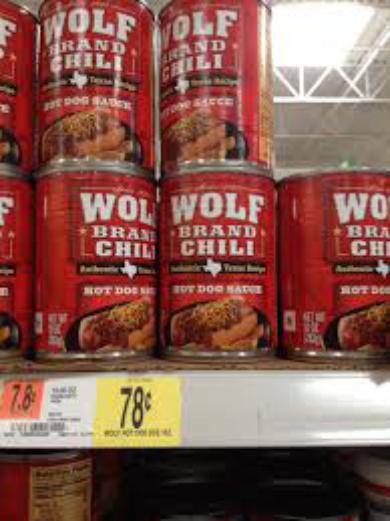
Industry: Food